Magaadu (1990 film)

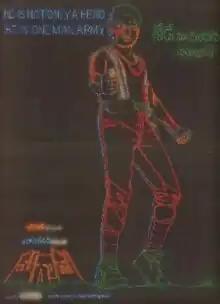
Theatrical release poster

Magaadu is a 1990 Indian Telugu-language spy film directed by K. Madhu. The film stars Rajasekhar, Jeevitha, Lissy and Murali Mohan. The film is a remake of the 1988 Malayalam film "Moonnam Mura". Rajasekhar won the Filmfare Award for Best Actor – Telugu. It was dubbed and released in Tamil as "Meesaikaran" which was also a success. It marked Jeevitha Rajasekhar's last acting performance prior to her retirement.